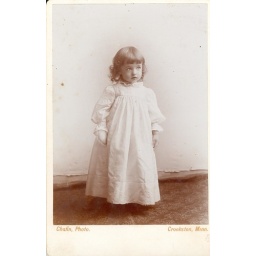
Little Girl in white dress by Chafin of Crookston, MN - Cabinet Card